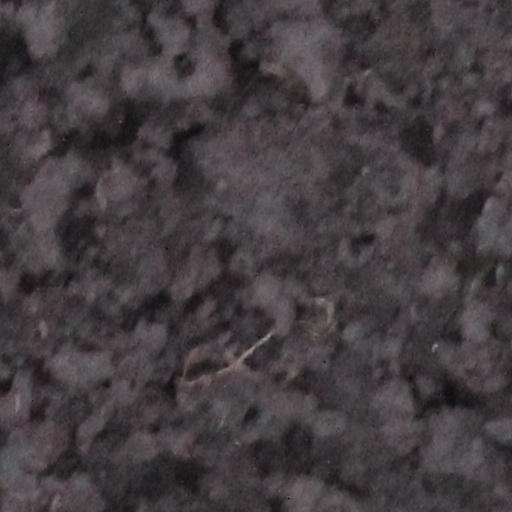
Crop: wheat